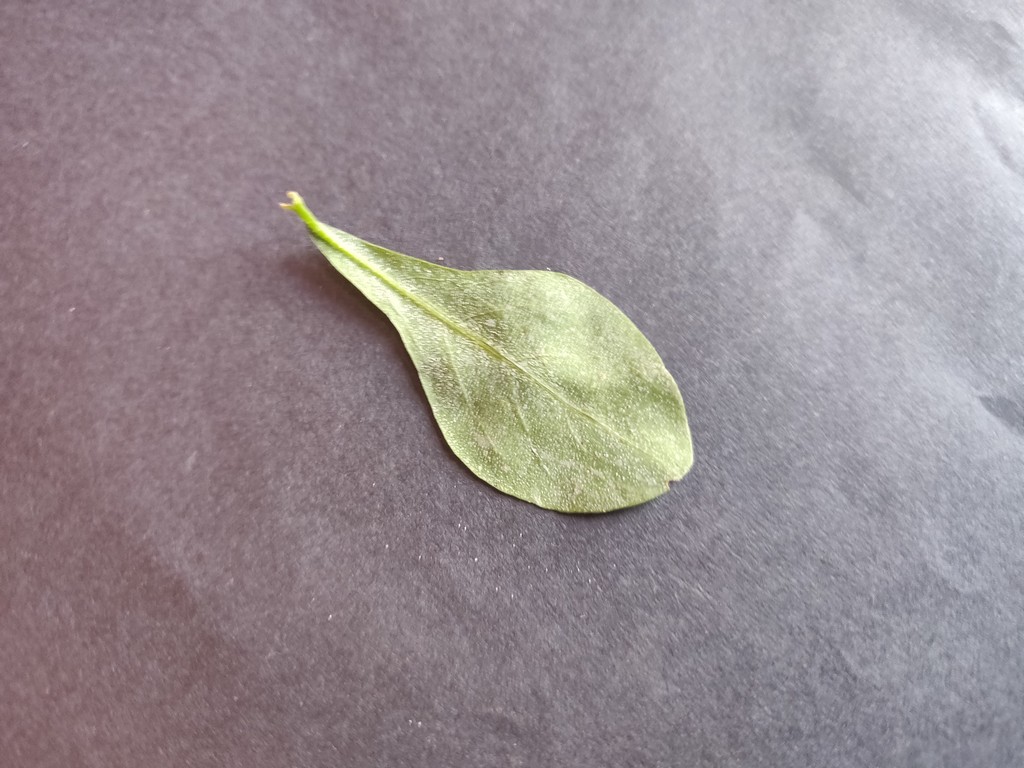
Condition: Healthy
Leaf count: single
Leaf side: back